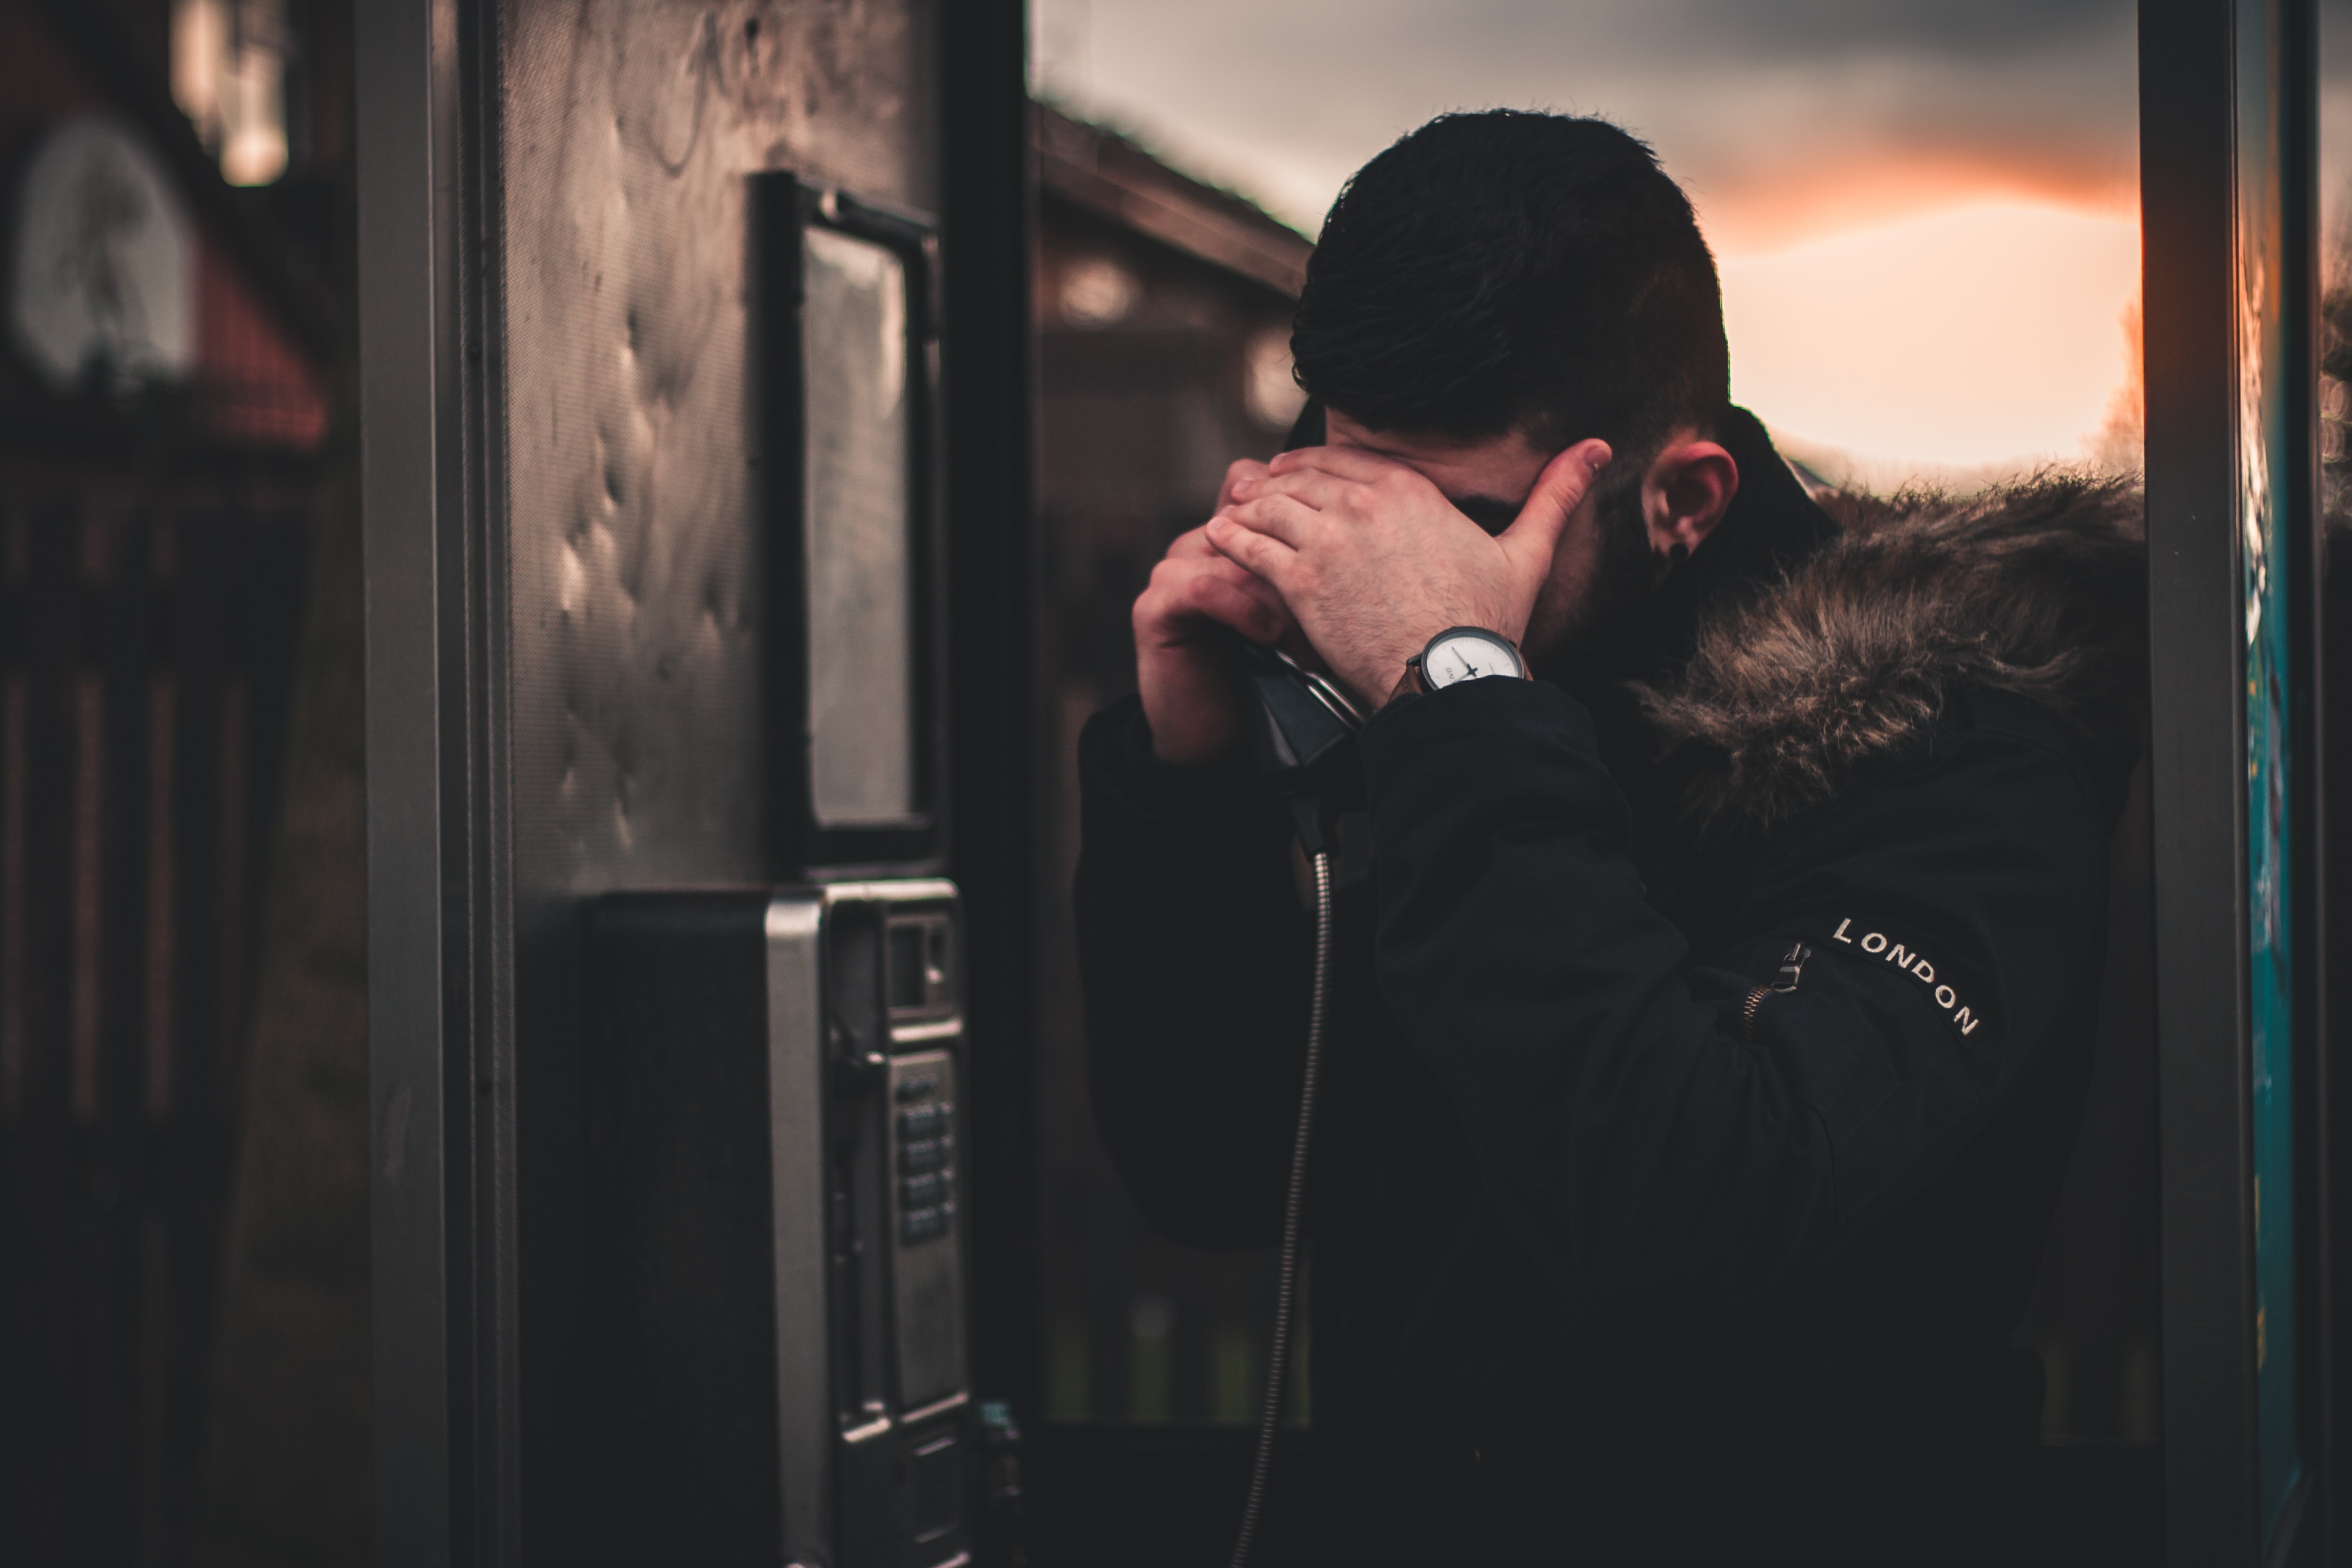
black, standing, human, eye, photography, headgear, room, darkness, black hair, window, fur, street, night, flash photography